Nandi County

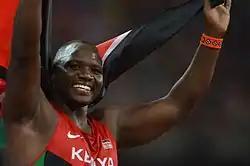
Julius Yego is from Nandi County

Nandi County is home to many world record holders in athletics, including Kipchoge Keino, Henry Rono, Eliud Kipchoge, Pamela Jelimo, Janeth Jepkosgei, Moses Tanui, Julius Yego, Jairus Birech, Conseslus Kipruto and Bernard Lagat.